South Georgia pintail

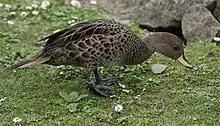
South Georgia pintail

Calls recorded from the adult male include a burp – a wheezy, hollow-sounding "geee-geeee", rising and falling in pitch, with a concurrent double-noted whistle. Females have been heard to give a decrescendo call similar to that of the northern pintail, as well as a creaking “inciting call” and a rasping “repulsion call”. Murphy notes “The call of the male is a shrill whistle, repeated several times and frequently uttered in flight. The duck utters a soft quack, and a gurgling note which von den Steinen likened to the bursting of large bubbles.”